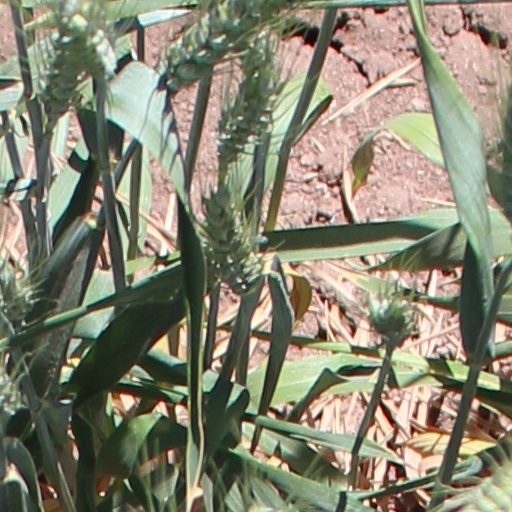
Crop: wheat